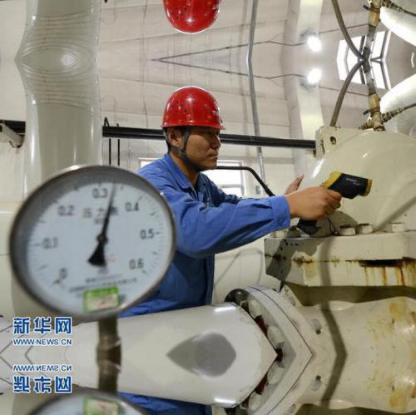
Objects in the image:
label: helmet
label: helmet